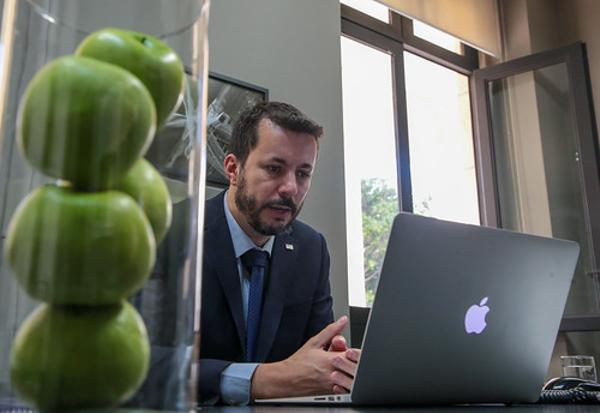
回答: 6回目でやっと間違えずにPC買ってきた